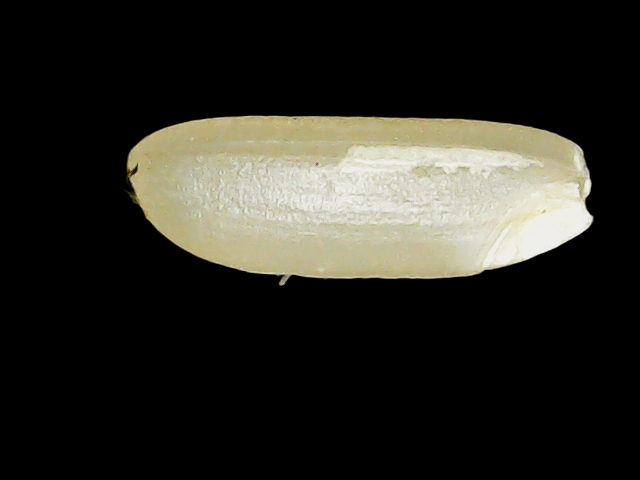
Rice variety: Binadhan23